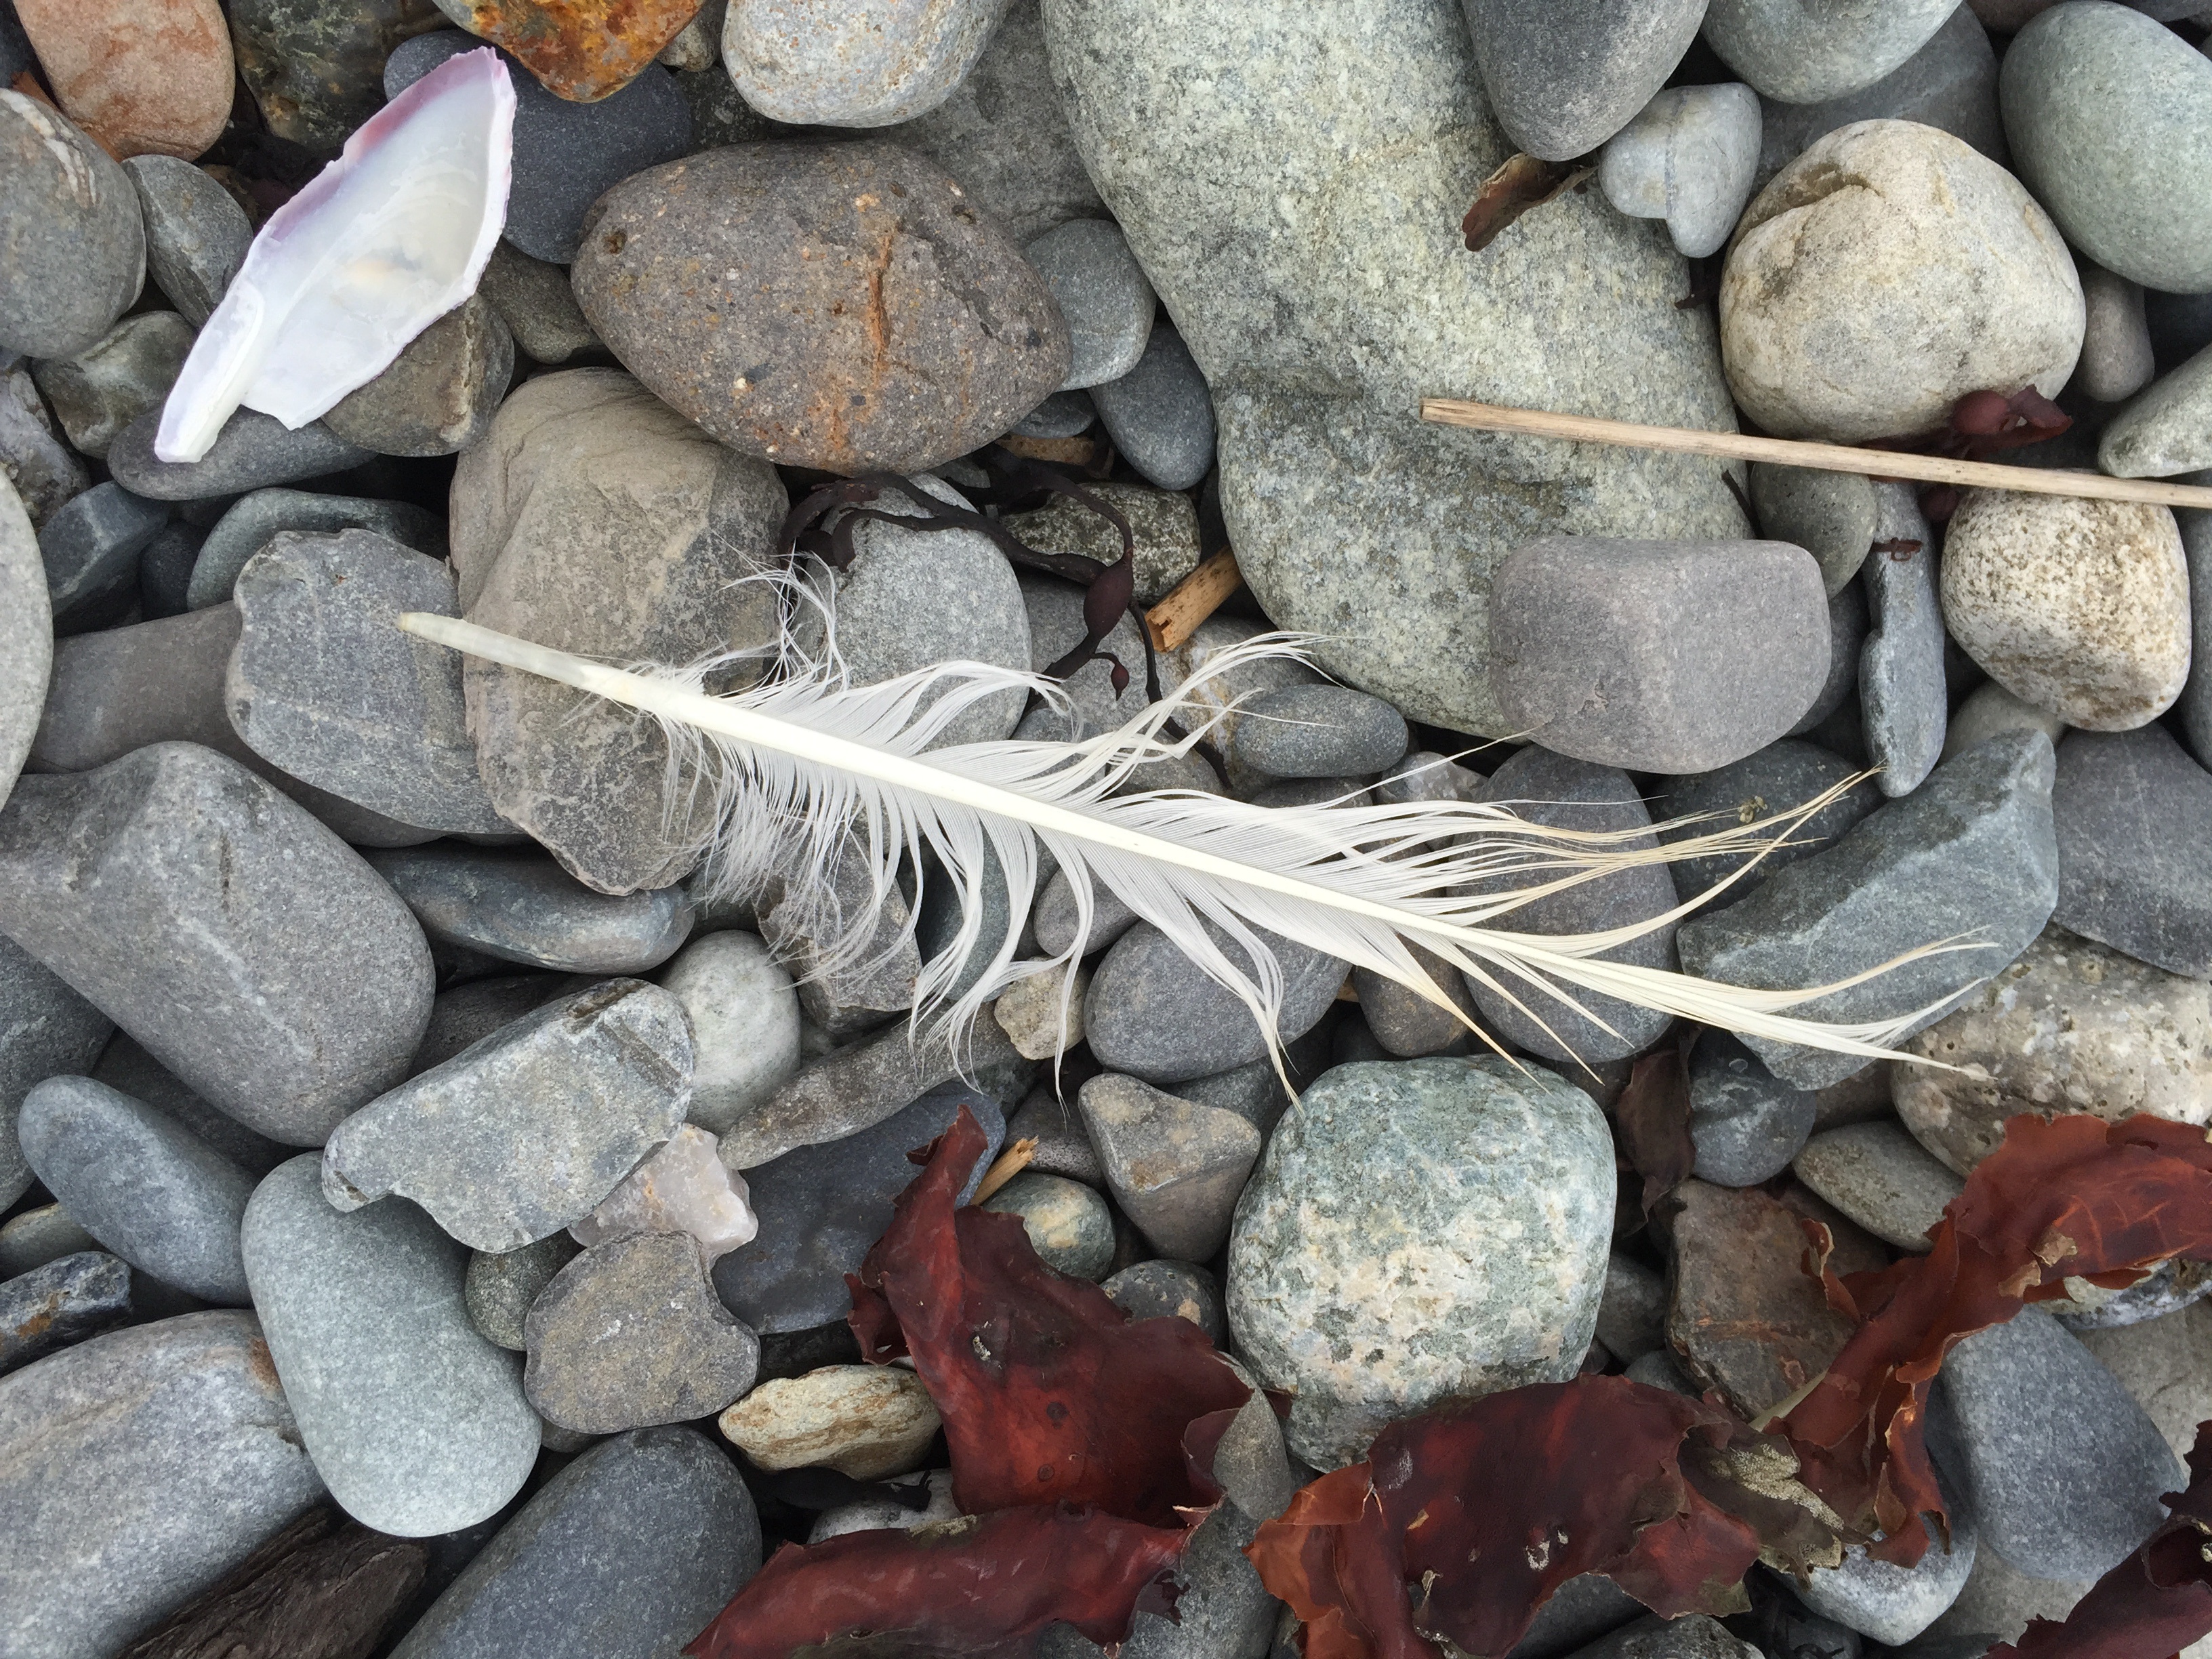
coast, nature, rock, wood, shore, wall, stone, seagull, summer, pebble, soil, stone wall, seashore, feather, material, shell, rubble, geology, gravel, pebbles, boulder